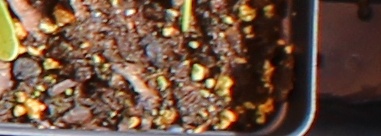
Label: Sugar beet